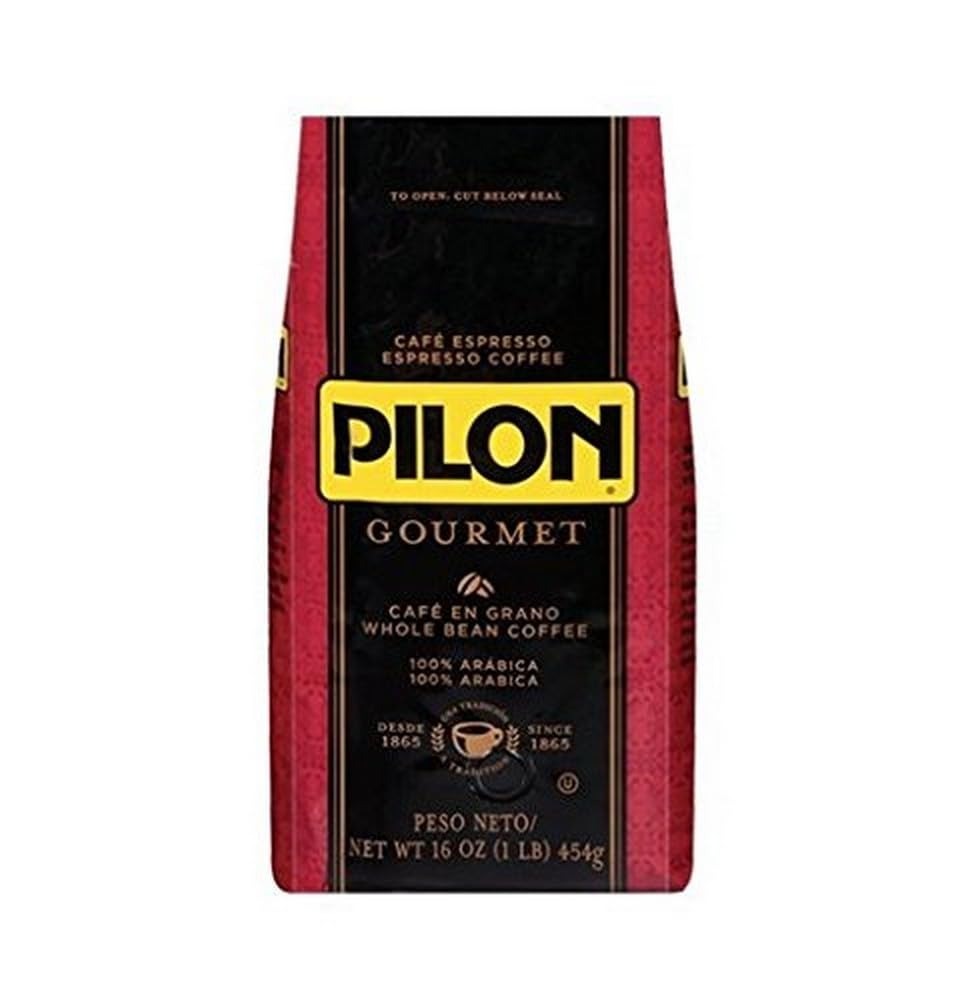
Item Name: Pilon Gourmet Espresso Whole Bean, 16-Ounce Bags (Pack of 2)
Bullet Point 1: Pack of two,16-ounce each (total of 32-ounce)
Bullet Point 2: Made from whole beans
Bullet Point 3: Arabica coffee
Bullet Point 4: Freshly roasted
Bullet Point 5: Rich dark roast;Not ground
Value: 32.0
Unit: Ounce

Price: 18.49